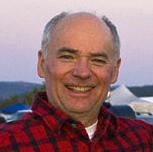
Age: 55